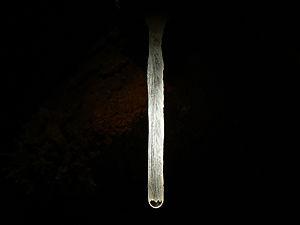
La grotte de Clamouse est située à Saint-Jean-de-Fos dans le département de l'Hérault, au pied de la Séranne. La grotte s'ouvre à quelques centaines de mètres en amont du Pont du Diable, près du village médiéval de Saint-Guilhem-le-Désert, en rive droite des gorges de l'Hérault.